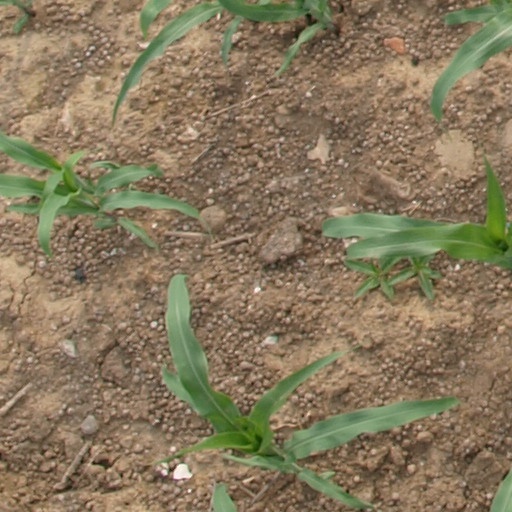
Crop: maize; corn